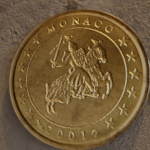
Coin value: 20cents
Country: mo
Edition: 2001